Verlus

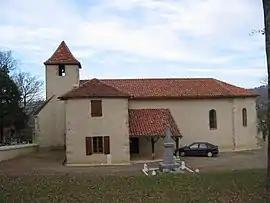
The church in Verlus

Verlus is a commune in the Gers department in southwestern France.